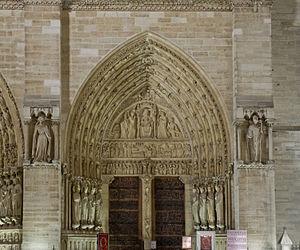
Vue nocturne du Portail Sainte-Anne de la Cathédrale Notre-Dame de Paris, France.